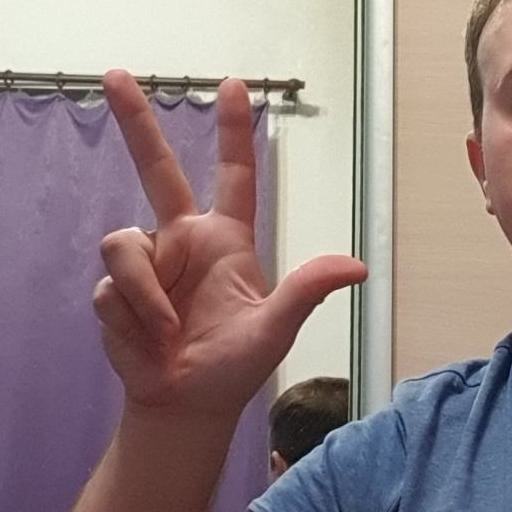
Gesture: three2